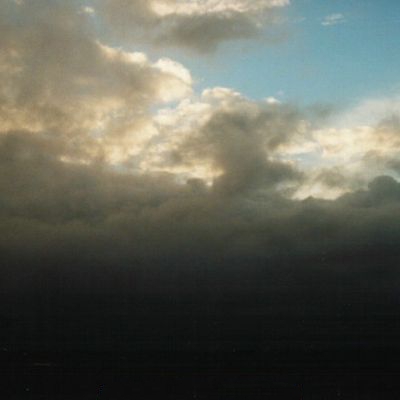
Cloud type: Stratocumulus (Sc)